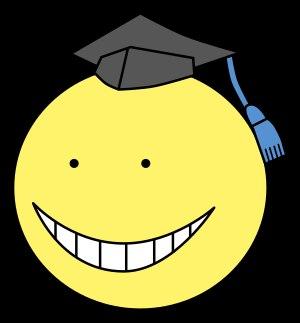
Assassination Classroom est un manga écrit et dessiné par Yūsei Matsui. Il est prépublié entre juillet 2012 et mars 2016 dans le magazine Weekly Shōnen Jump de l'éditeur Shūeisha, et est compilé en un total de 21 tomes sortis entre novembre 2012 et juillet 2016. La version française est éditée par Kana depuis octobre 2013 et compte 21 tomes au 17 août 2018.